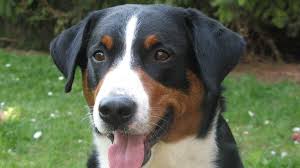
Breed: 234-n000091-Appenzeller